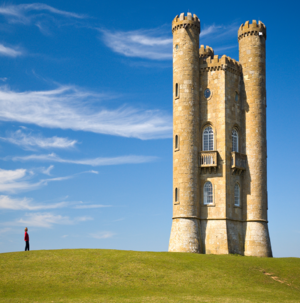
Broadway Tower, dans les Cotswolds (Angleterre). Version retouchée de la photo de Newton2, un deuxième personnage mis hors champ à gauche עברית: מגדל ברודווי באנגליה. Italiano: Broadway Tower, Cotswolds, Inghilterra. Versione modificata della foto caricata da Newton2, tagliata via una seconda persona sulla sinistra. Norsk bokmål: Broadway Tower, Cotswolds, England. Redigert versjon av Newton2, en person til venstre er kuttet vekk. Polski: Broadway Tower położona w paśmie gór Cotswold w Anglii. Ta wersja grafiki różni się od oryginalnej, załadowanej przez użytkownika Newton2 - wycięto postać po lewej stronie. Português: Torre de Broadway, Cotswolds, Inglaterra. Foto editada por Newton2, na qual foi removida uma pessoa do lado esquerdo. Română: Turnul Broadway, Cotswolds, Anglia. Acesta este o versiune modificată - s-a tăiat o persoană din partea stângă. Русский: Бродвейская башня, Котсуолдс, Англия. Редактированная версия изображения, обработанная участником Newton2 (удалена вторая фигура человека слева). Svenska: Broadway Tower, Cotswolds, England. Redigerad version av fotografi av Newton2, beskärde en person från vänster. 日本語: ブロードウェイ塔、イングランドコッツウォルヅ。Newton2により編集された写真である。 Bahasa Melayu: Menara Broadway, Cotswolds, England. Versi yang diubahsuai daripada foto oleh Newton2, dibuang seorang daripada kiri. Українська: Бродвейська башта (графство Ворикшир, Англія). Відредагована версія фотографії, зробленої користувачем Newton2 (зрізано постать ліворуч).